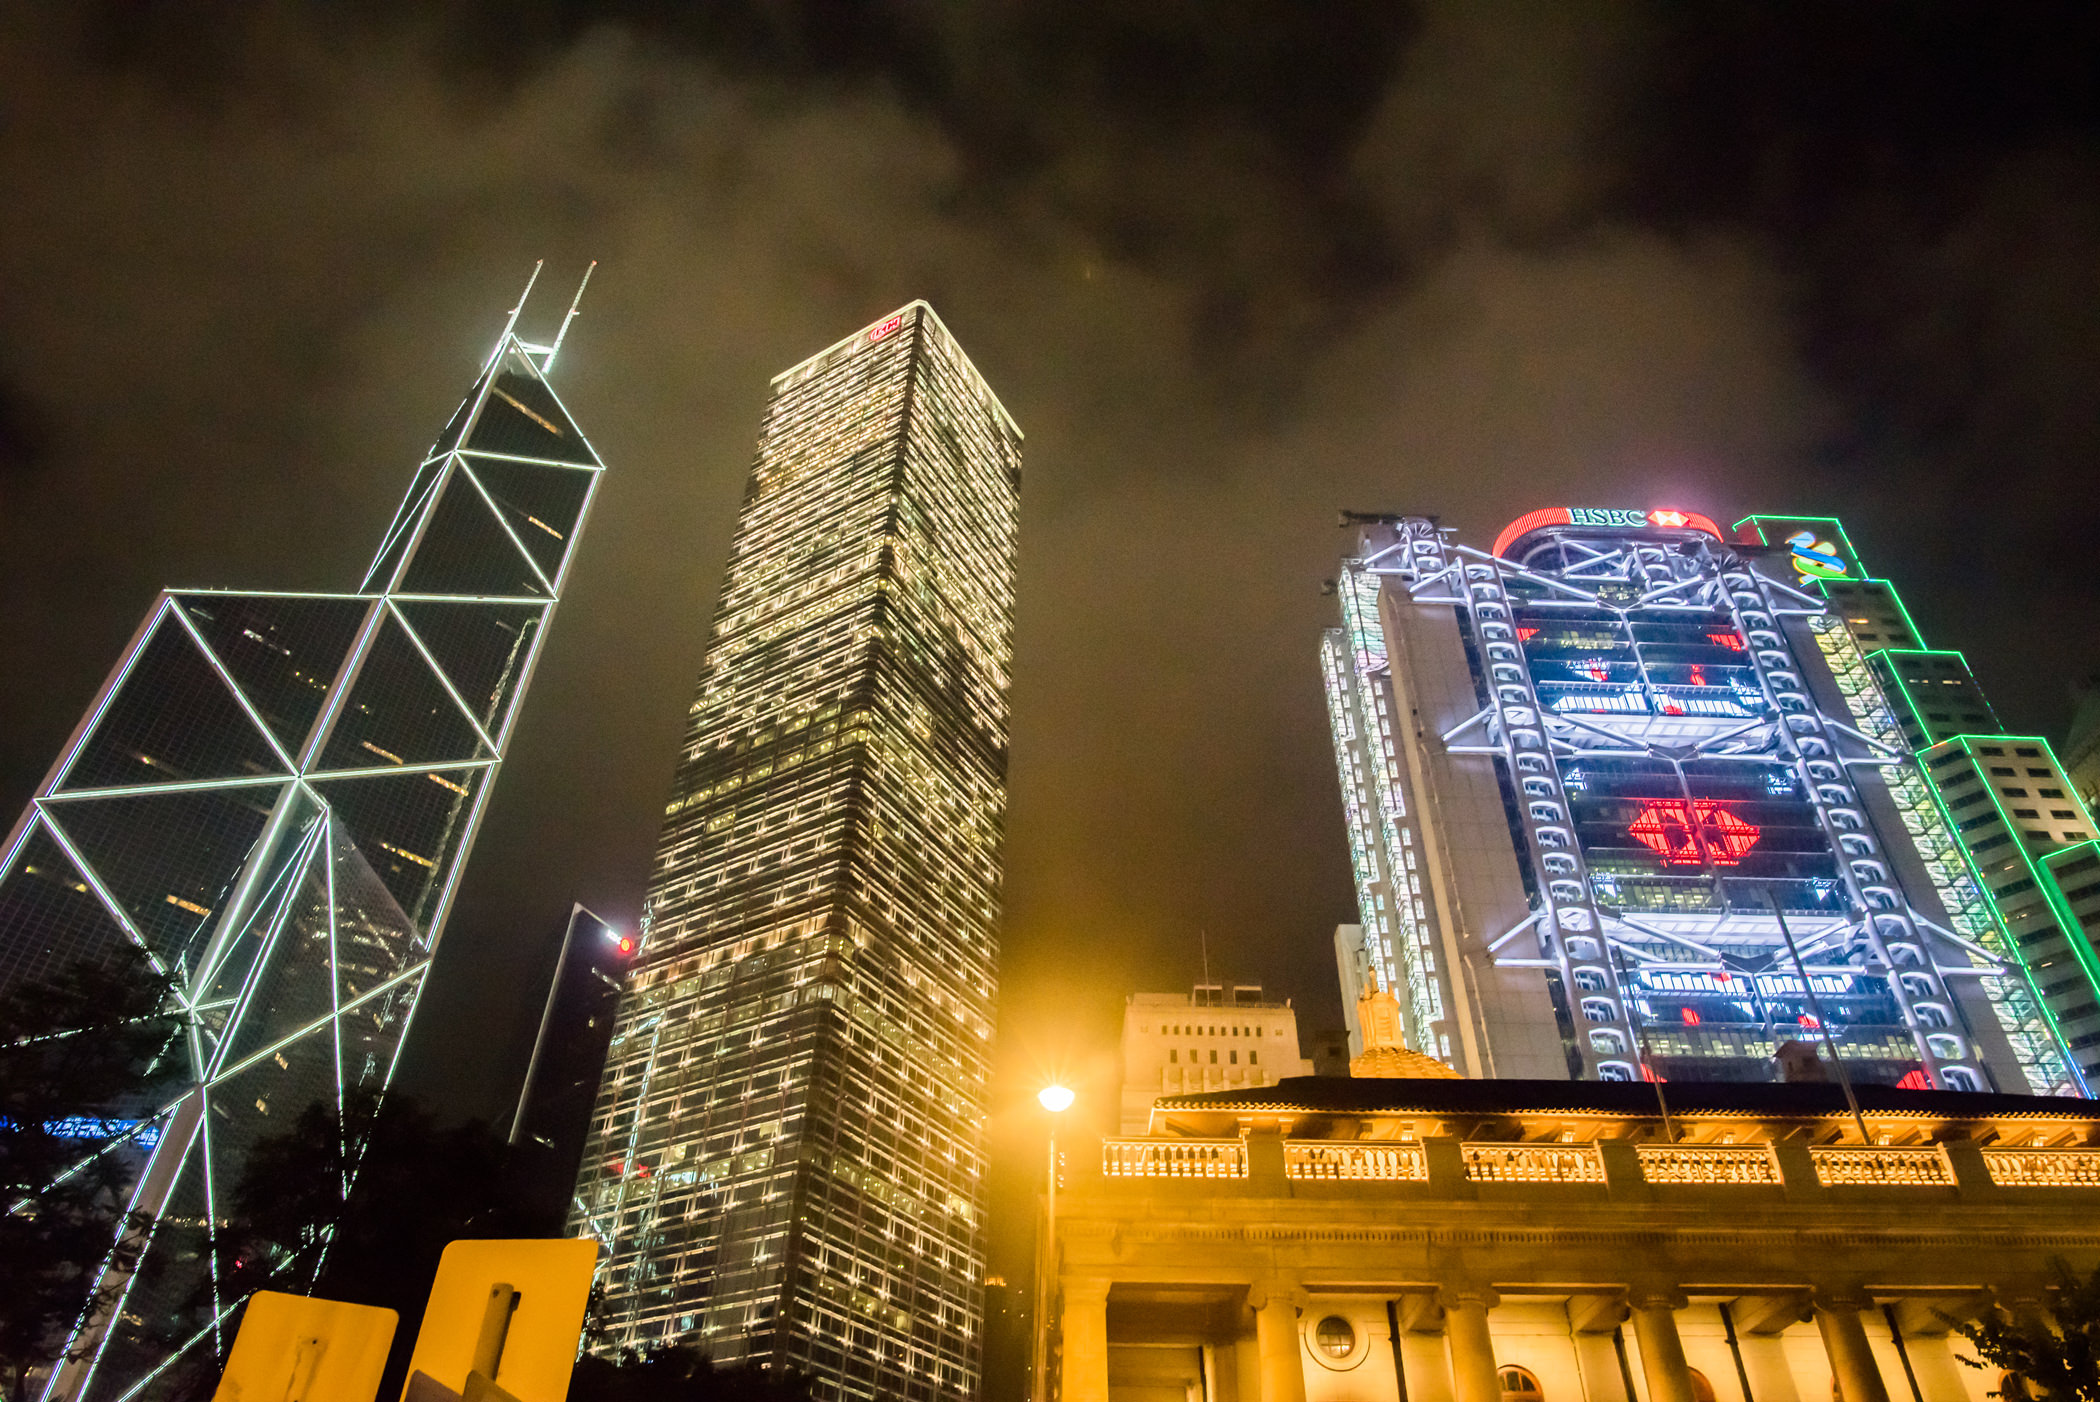
metropolitan area, landmark, metropolis, skyscraper, urban area, city, night, tower block, architecture, light, lighting, tower, human settlement, building, downtown, sky, cityscape, skyline, condominium, tourist attraction, mixed use, facade, midnight, hotel, world, commercial building, corporate headquarters